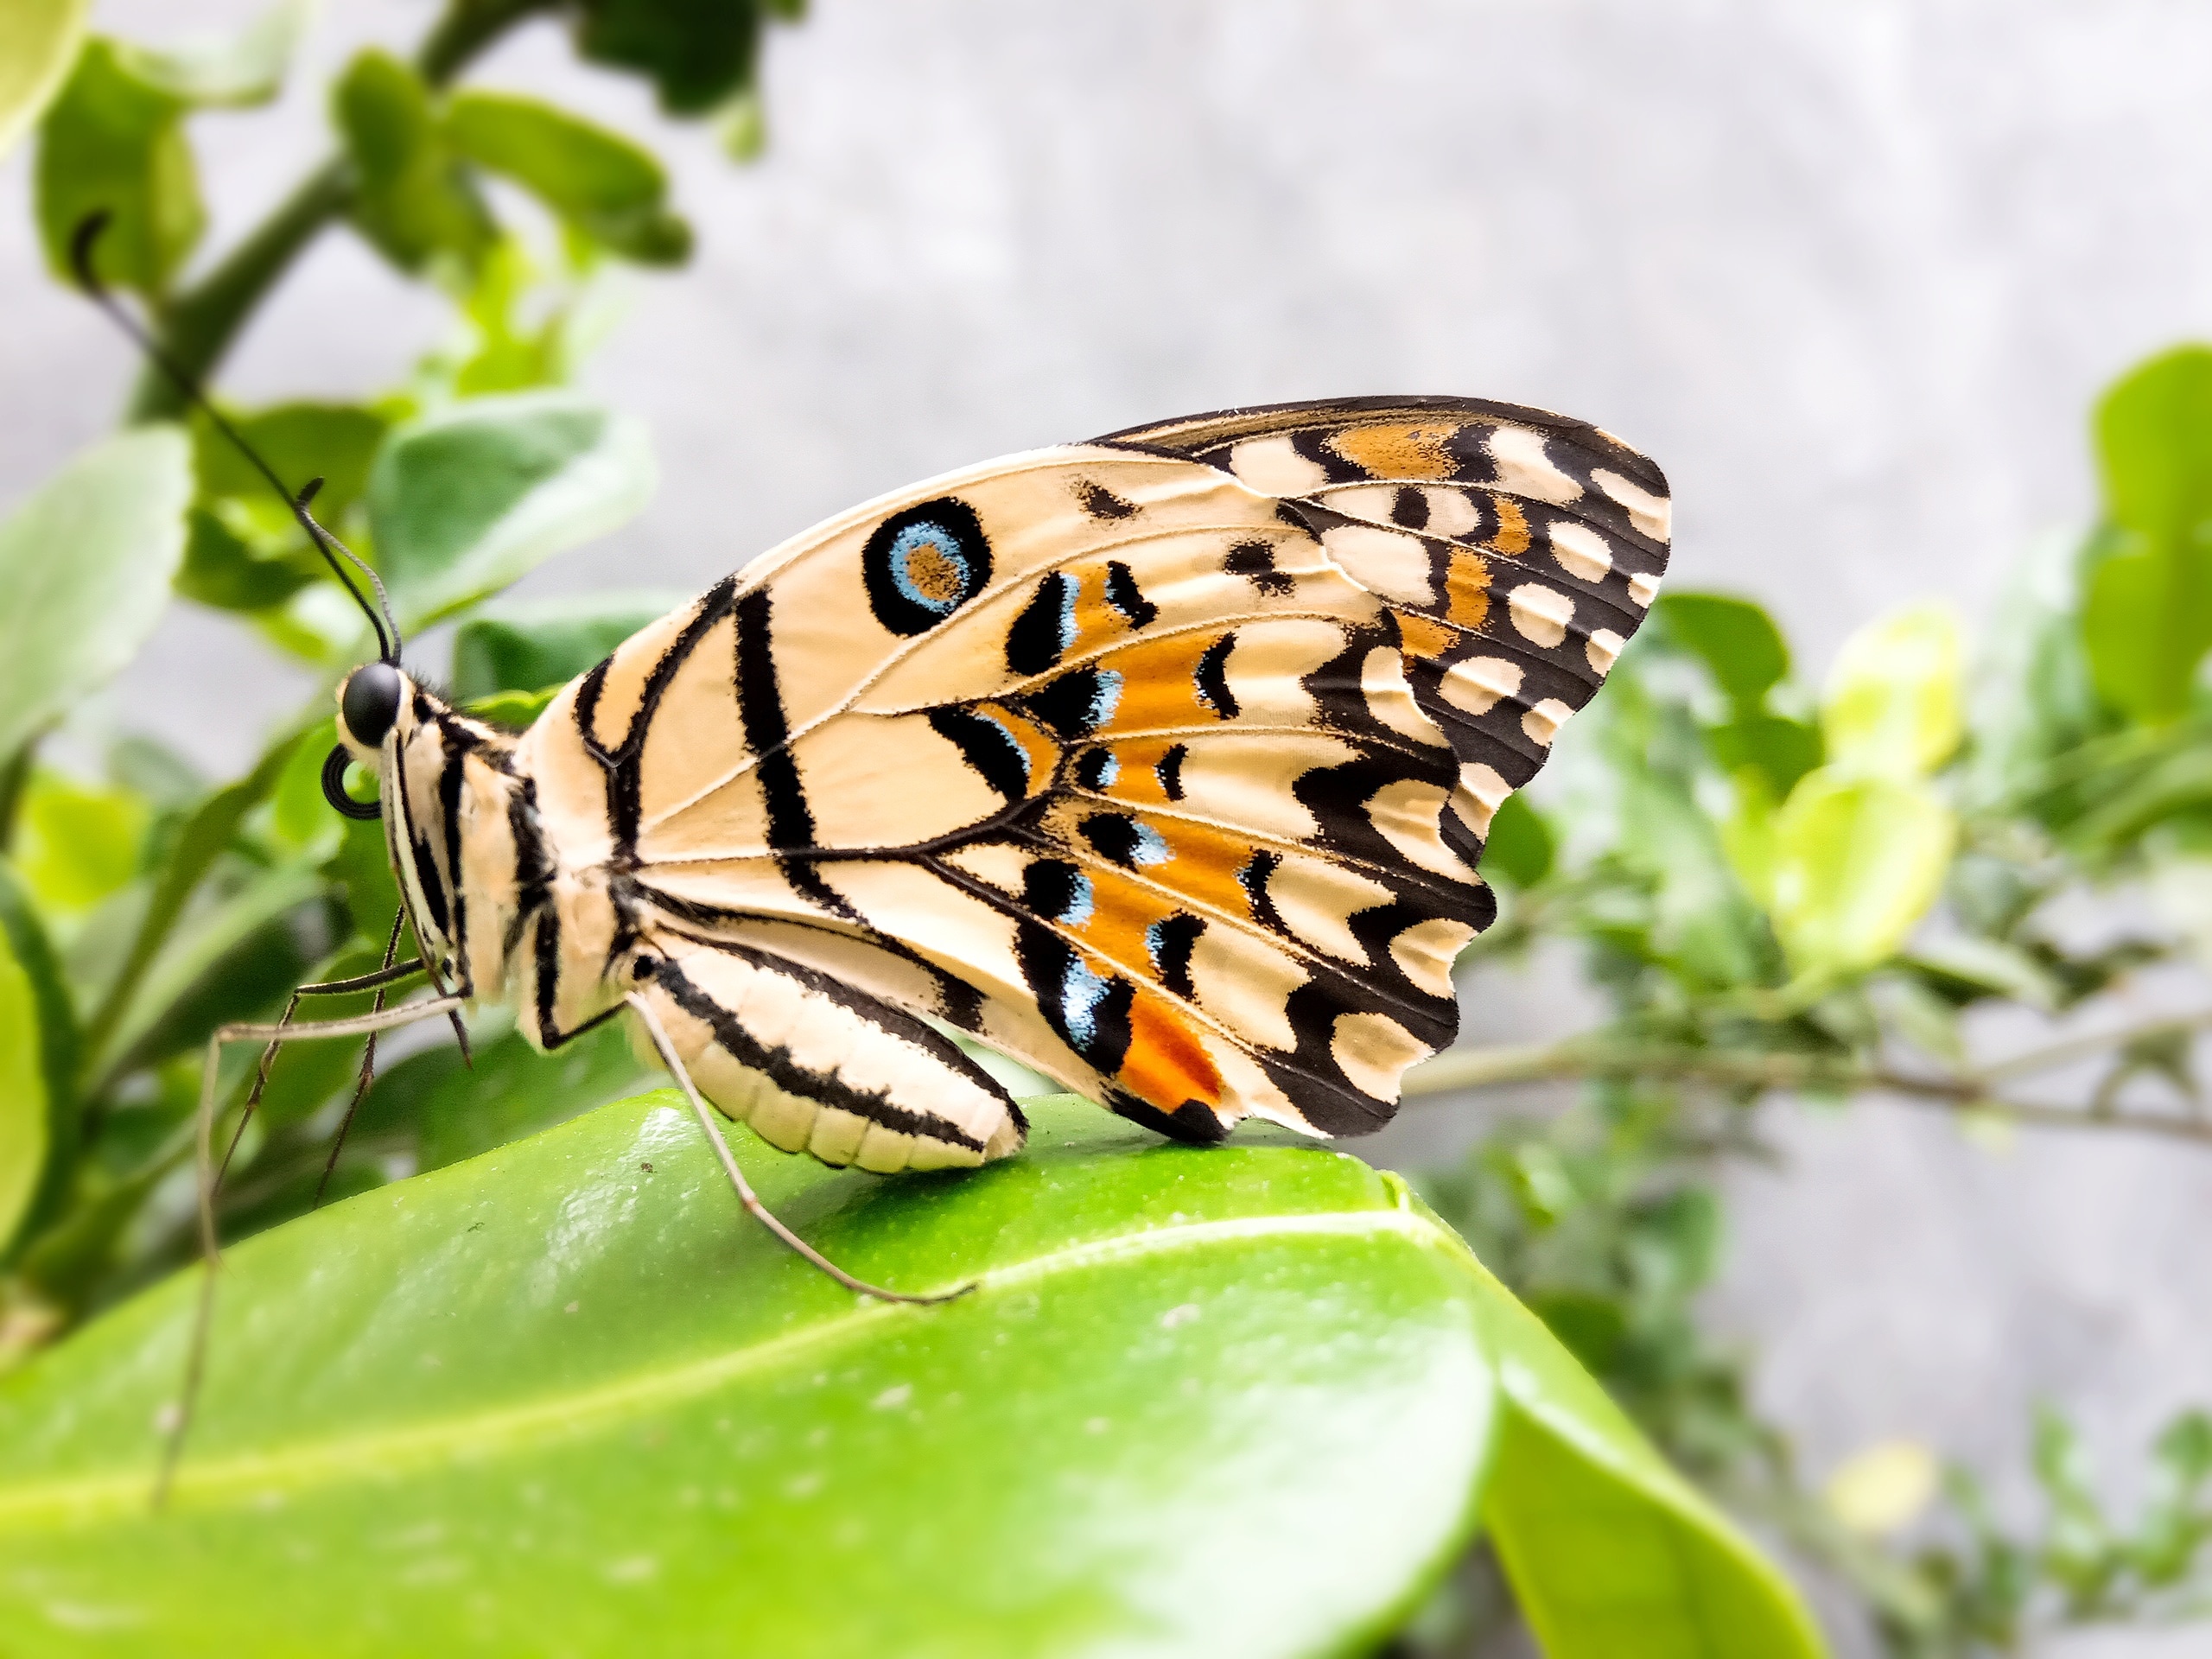
butterfly, leaf, nature, moths and butterflies, insect, invertebrate, Cynthia subgenus, pollinator, brush footed butterfly, wildlife, lycaenid, arthropod, plant, macro photography, pieridae